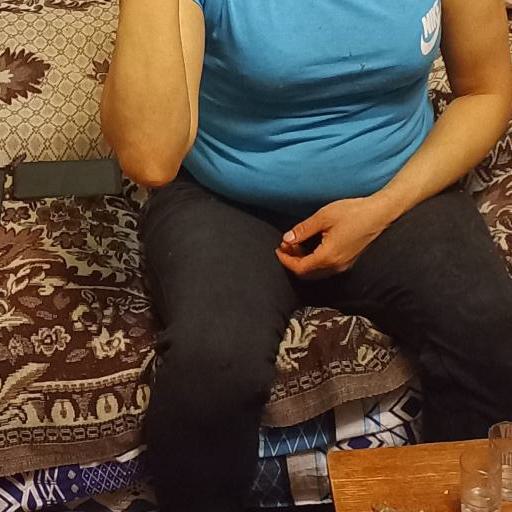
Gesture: no_gesture